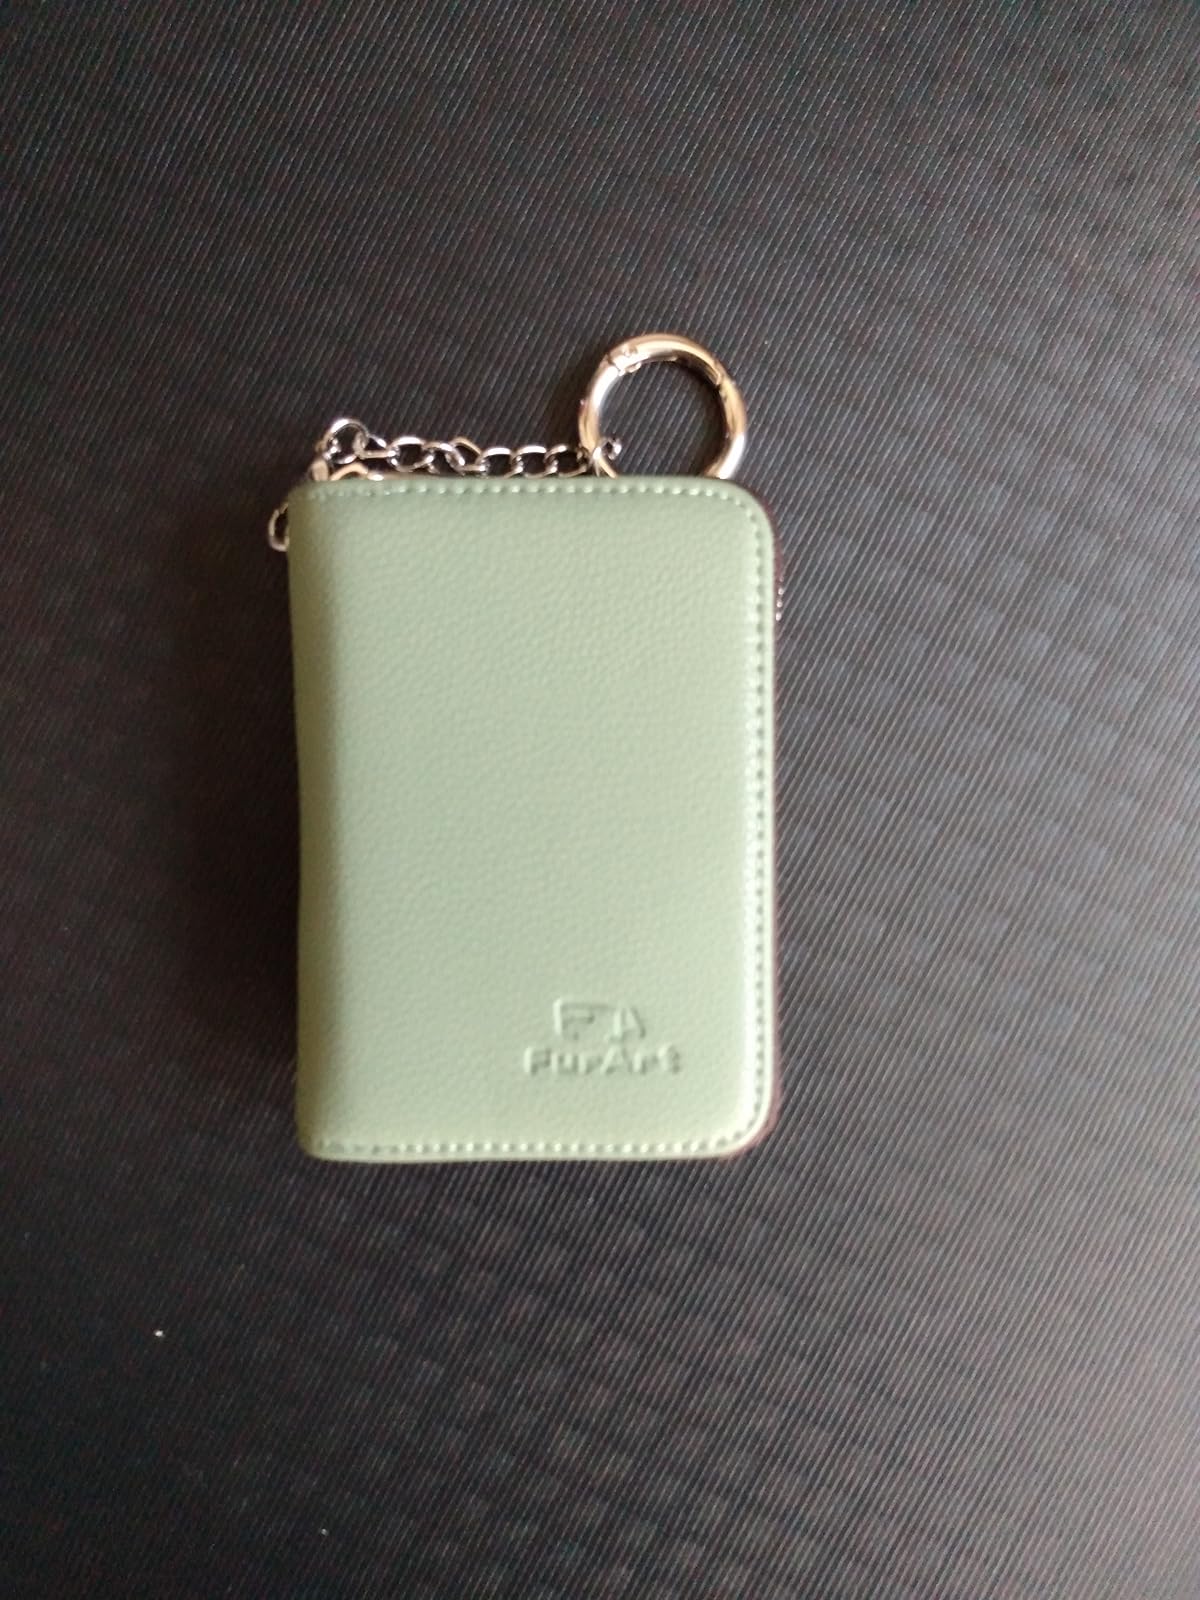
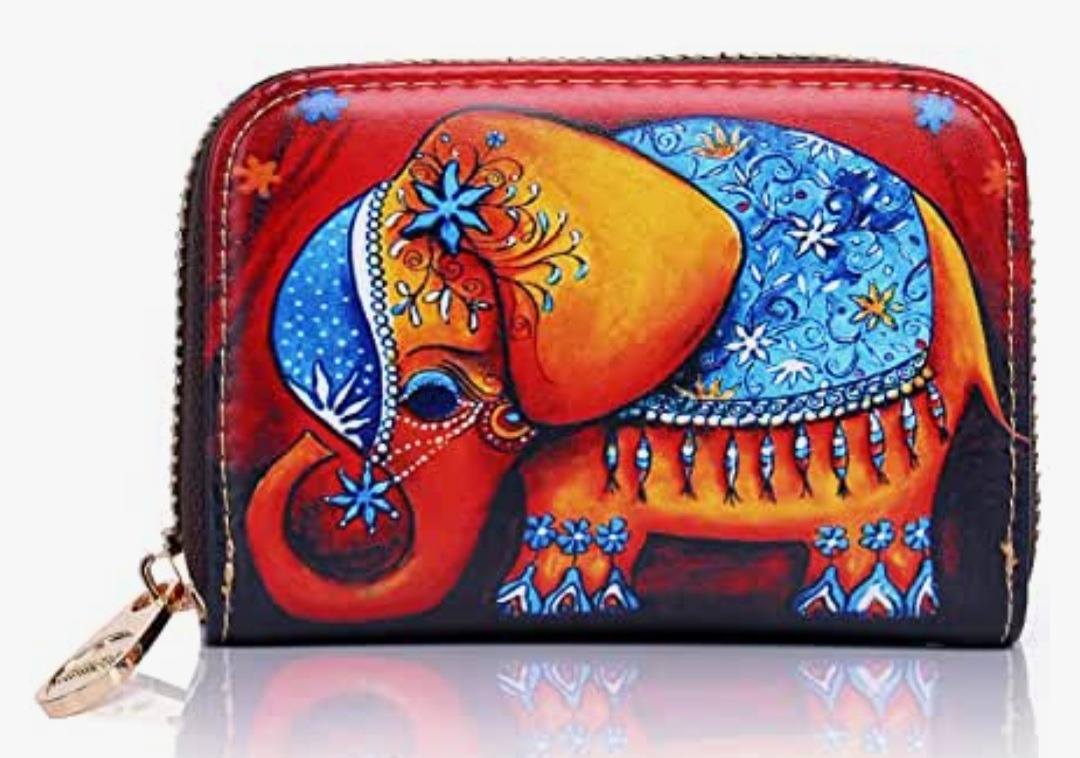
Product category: accessories_keychain
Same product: no